Jonathan Livingston Seagull

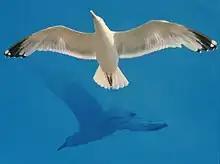
″Jonathan transcends into a reality, which he assumes is heaven″

Jonathan transcends into a reality, which he assumes is heaven, where all the gulls enjoy practicing incredible maneuvers and speeds, like him. His instructor, Sullivan, explains that a few gulls progress to this higher existence, but most others live through the same world over and over again. The Elder Gull of the community, Chiang, admits that this reality is not heaven, but that heaven is the achieving of perfection itself: an ability beyond any particular time or place. Suddenly, Chiang disappears, then reappears a moment later, displaying his attainment of perfect speed. When Jonathan begs to learn Chiang's skills, Chiang explains that the secret to true flight is to recognize that one's nature exists across all time and space. Jon begins successfully following Chiang's teachings. One day, Chiang slowly transforms into a blindingly luminous being and, just before disappearing for the last time, he gives Jonathan one last tip: "keep working on love." Jonathan ponders Chiang's words and, in a discussion with Sullivan, decides to go back to his own home planet, to teach his original Flock all that he has learned. Returning there, he finds a fellow lover of flying, Fletcher Lynd Seagull, who is angry at recently being "Outcast" by the Flock. Jonathan takes on Fletcher as his first pupil.